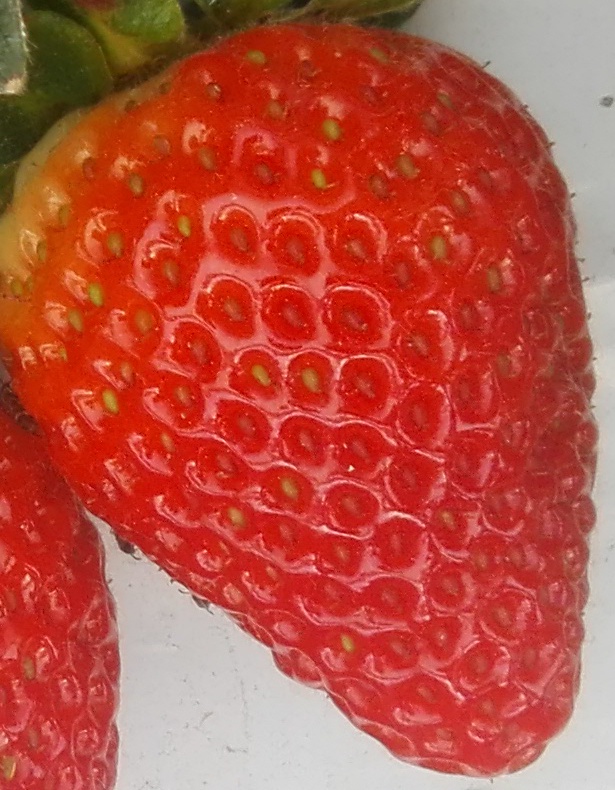
Label: Strawberry